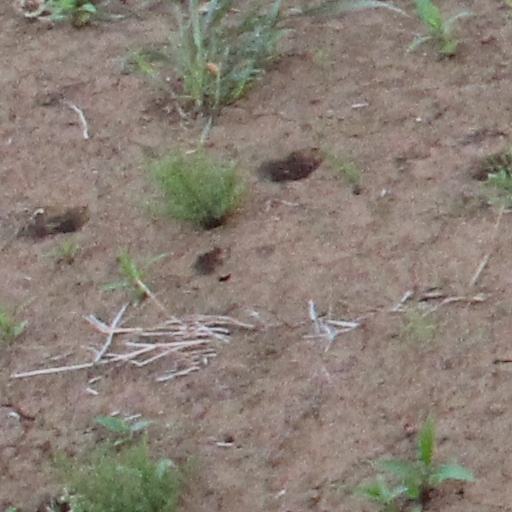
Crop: wheat